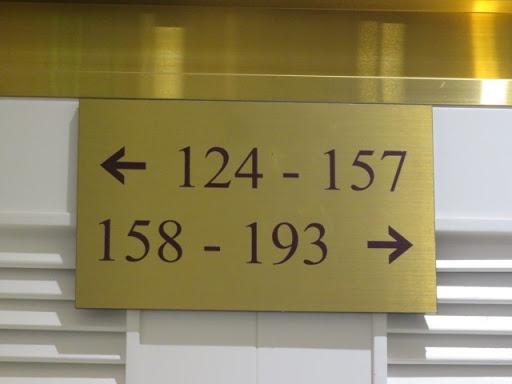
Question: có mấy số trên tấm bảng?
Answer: có bốn số